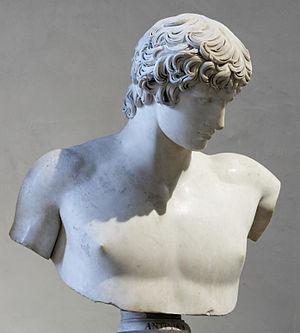
Buste d'Antinoüs dit Antinoüs d'Écouen. Copie moderne d'un original venant de la villa Adriana, conservé aujourd'hui au musée du Prado.
Antinoüs est un jeune homme originaire de Bithynie ayant vécu au IIᵉ siècle apr. J.-C., plus connu comme favori et amant de l'empereur romain Hadrien. Il meurt âgé de 20 ans environ, noyé dans le Nil, dans des circonstances qui restent mystérieuses. Divinisé par Hadrien, Antinoüs est représenté par un grand nombre d'œuvres d'art qui en font l'un des visages les plus célèbres de l'Antiquité.